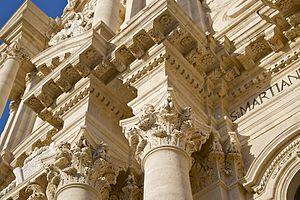
La cathédrale de Syracuse est une église catholique romaine de Syracuse, en Italie. Il s'agit de la cathédrale de l'archidiocèse de Syracuse.